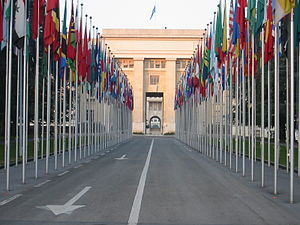
Det internationale samfund
Bannere foran  De Forenede Nationer.
Det internationale samfund er et udtryk som aktivister, politikere og kommentatorer anvender i international politik om forpligtelser og opgaver mellem nationer, befolkninger, kulturer og regeringer i situationer, hvor FN kunne reagere.